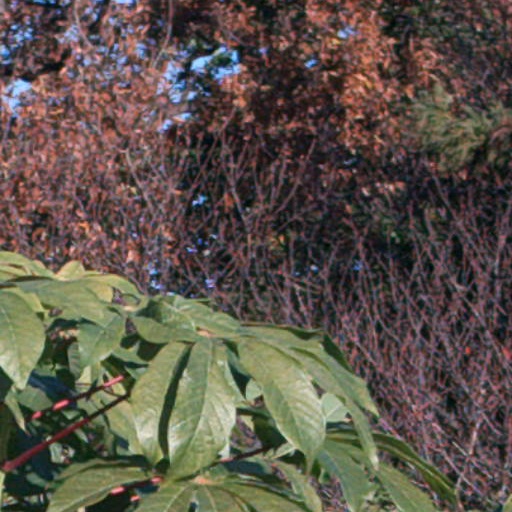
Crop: cassava